Caere

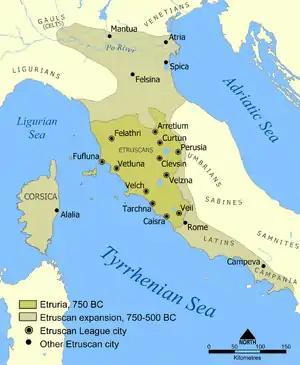
Map of the Etruscan civilisation

Caere (also Caisra and Cisra) is the Latin name given by the Romans to one of the larger cities of southern Etruria, the modern Cerveteri, approximately 50–60 kilometres north-northwest of Rome. To the Etruscans it was known as Cisra, to the Greeks as Agylla and to the Phoenicians as 𐤊𐤉𐤔𐤓𐤉𐤀.